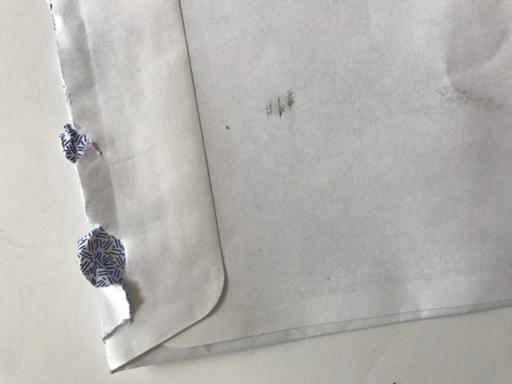
Waste category: paper